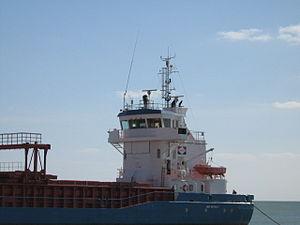
La fréquence 2 182 kHz ou 2,182 MHz désignée aussi par sa longueur d'onde: 137,5 mètres est la fréquence internationale de détresse et d'appel en radiotéléphonie sur ondes hectométrique pour les stations du service maritime. Cette bande marine est comprise entre 1 605 kHz et 4 000 kHz en plusieurs sous bandes. Appelée aussi « bande chalutier », cette bande est utilisée pour les radiocommunications maritimes en bande latérale supérieure USB avec une portée d'exploitation inférieure à 600 km.